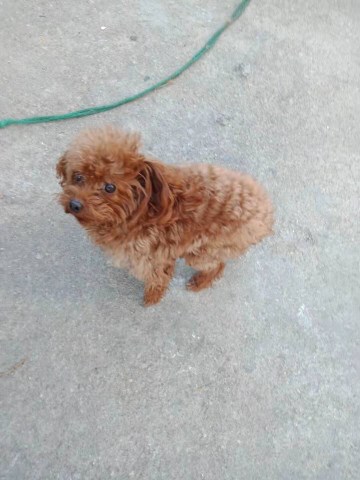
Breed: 7449-n000128-teddy